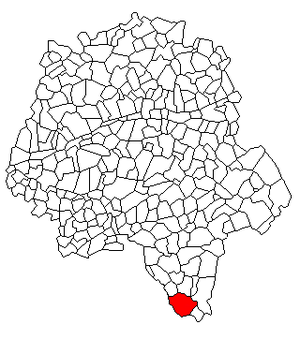
Carte Yzeures
Yzeures-sur-Creuse est une commune française située à l’extrême sud du département d'Indre-et-Loire, en région Centre-Val de Loire.